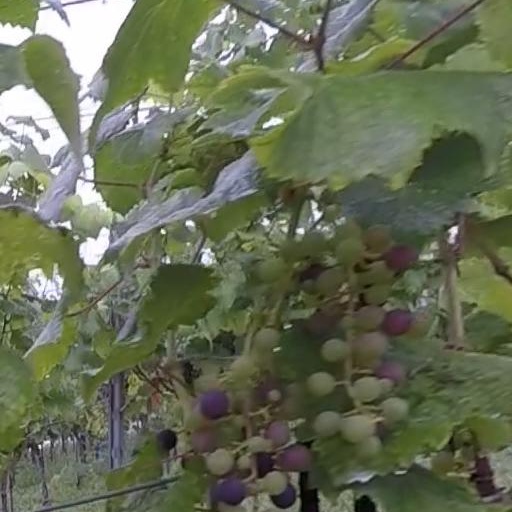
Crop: grape